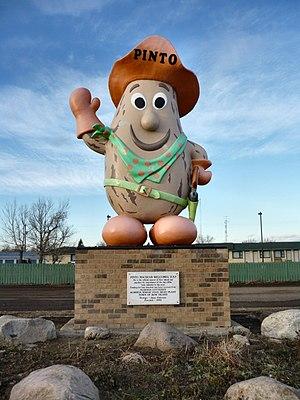
Bow Island est une ville du Comté de Forty Mile Nᵒ 8, située dans la province canadienne d'Alberta.